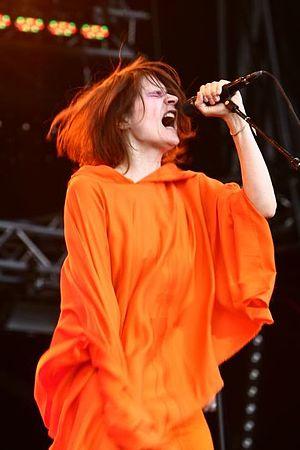
Camille aux Eurockéennes 2008
Camille Dalmais, connue sous son mononyme Camille, est une chanteuse, auteure-compositrice-interprète et actrice française, née le 10 mars 1978 à Paris.
Music Hole est le troisième album de Camille, sorti le 7 avril 2008. Il est écrit et produit en collaboration avec MaJiKer, et contient aussi des interventions de Jamie Cullum et de Sly Johnson du Saïan Supa Crew.